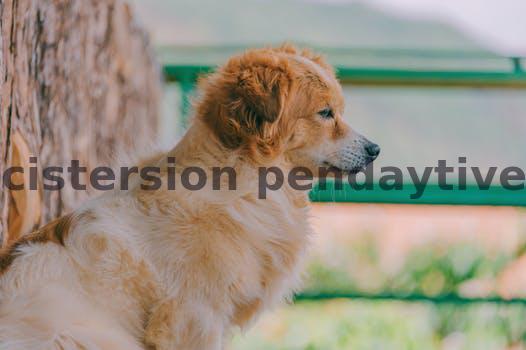
Label: Watermark